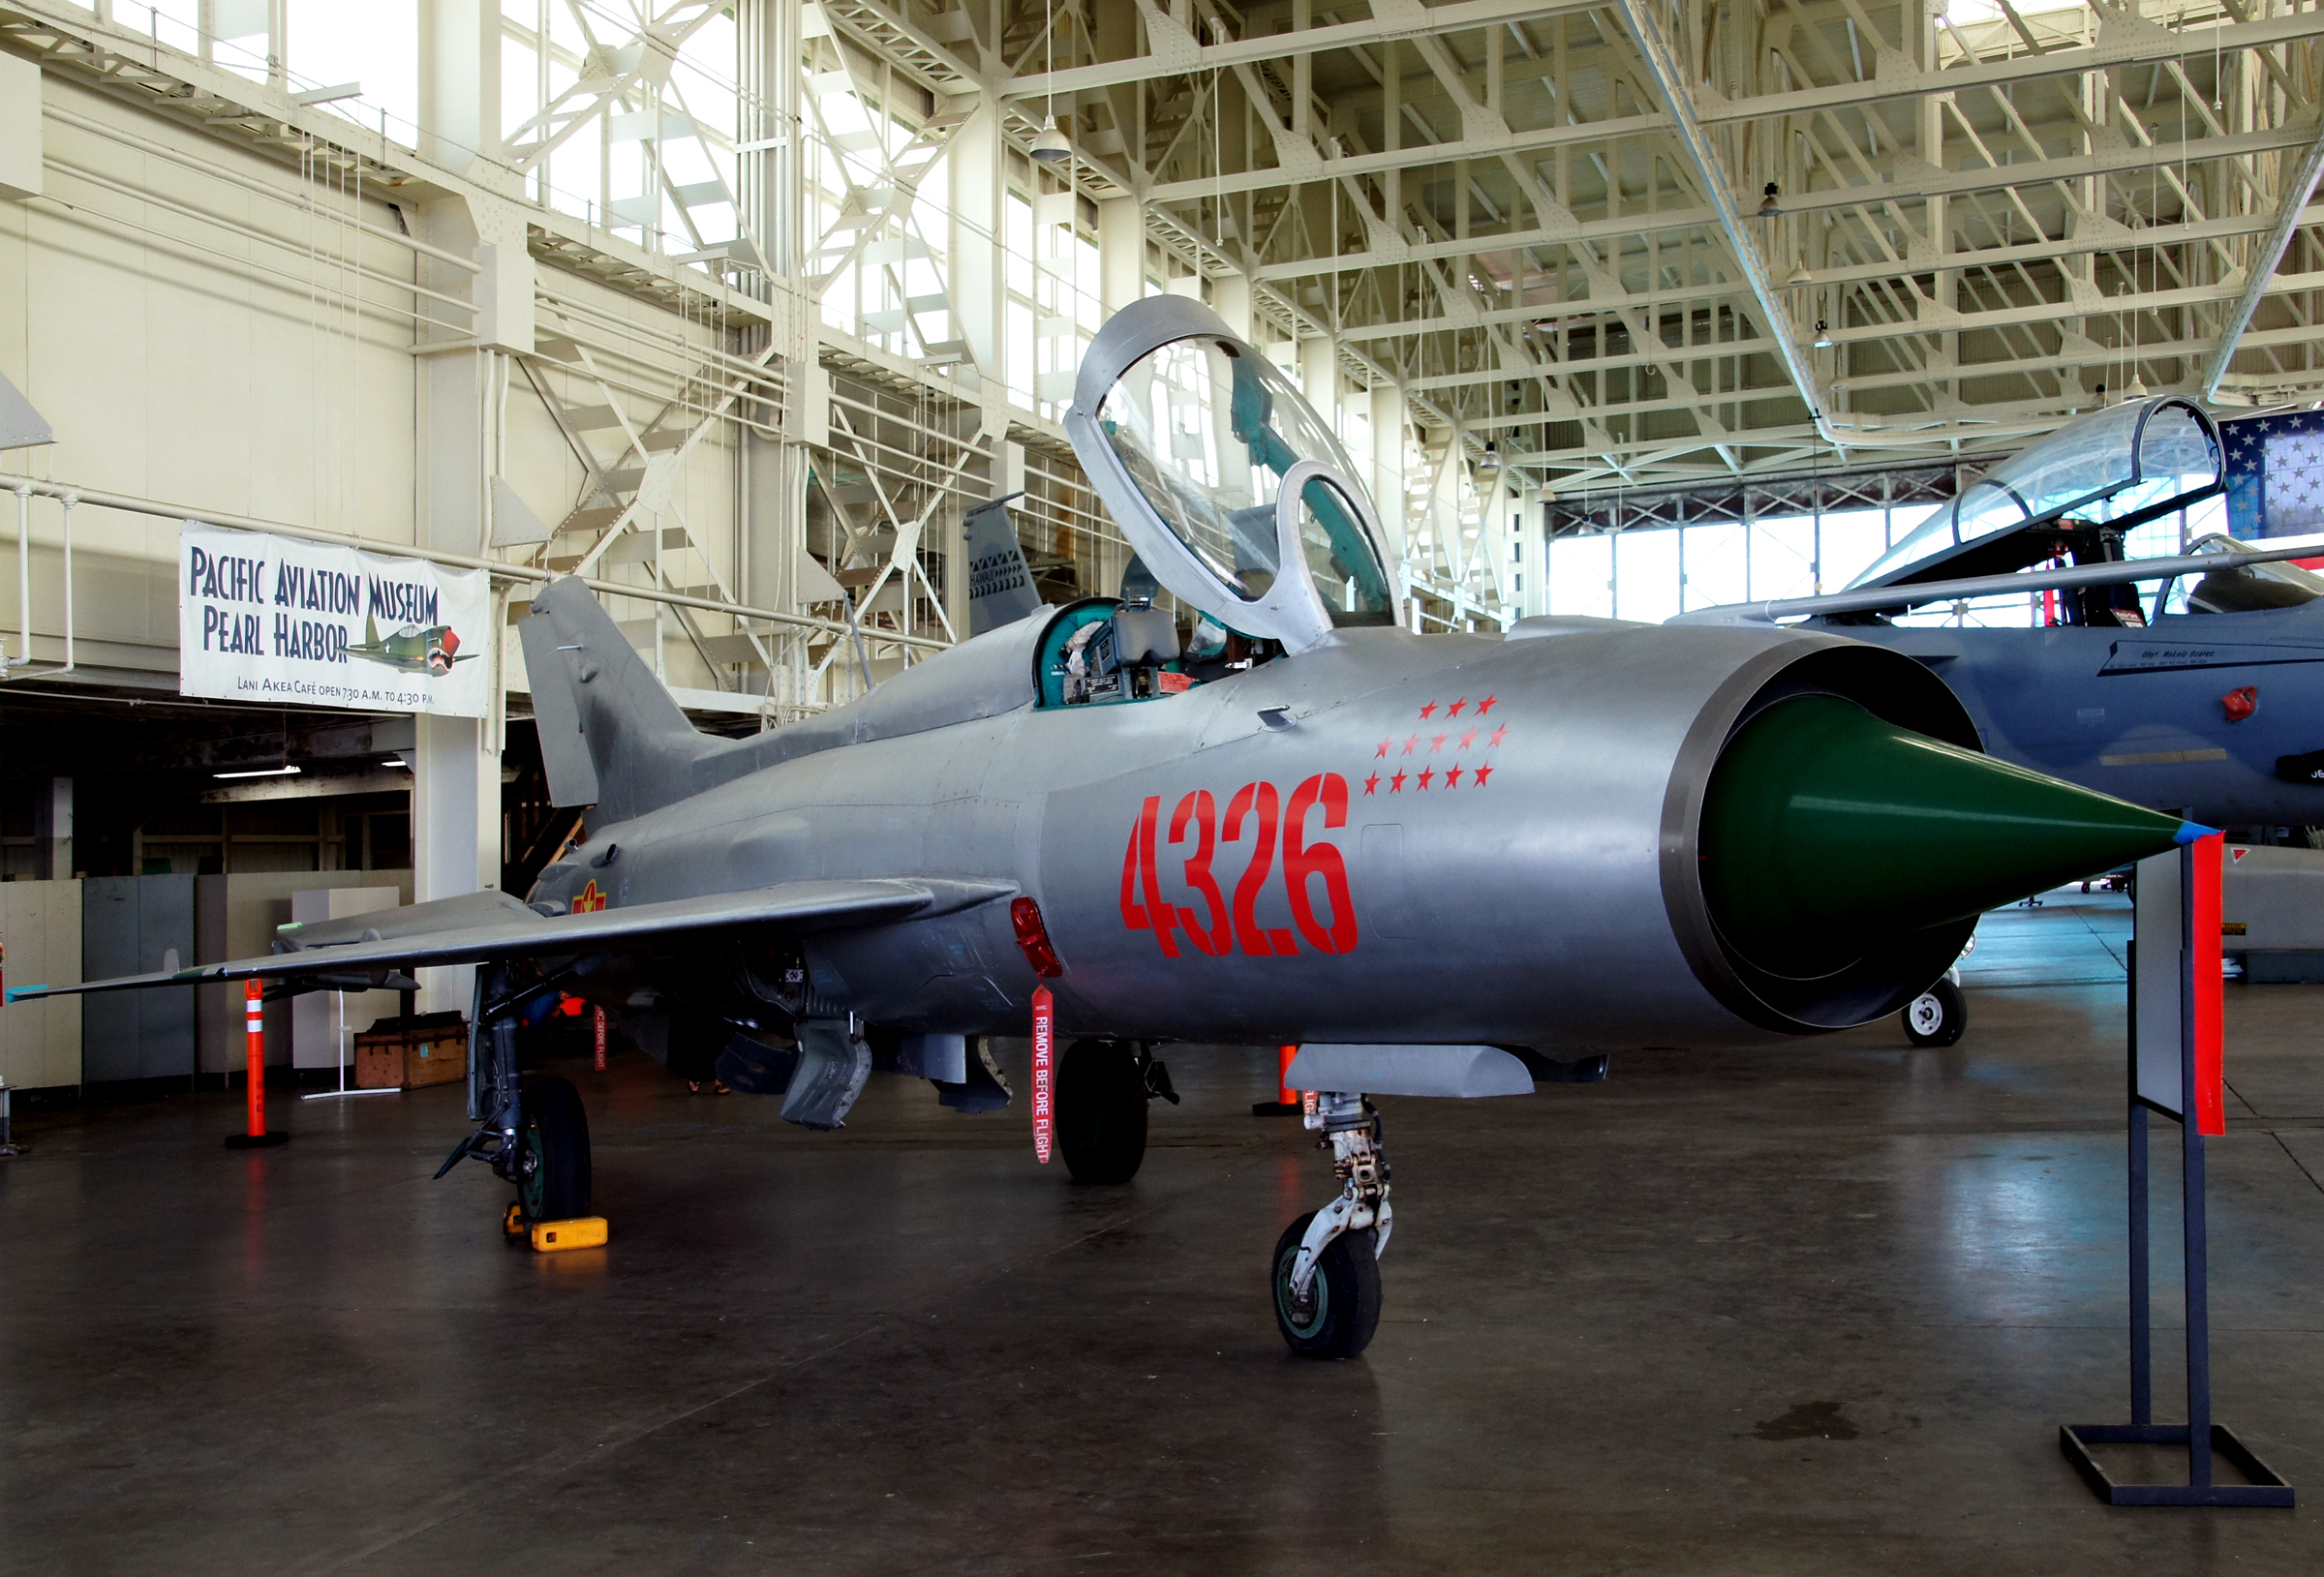
airplane, aircraft, jet, vehicle, aviation, publicdomain, sonydslra580, pearlharbour, coldwaraircraft, sovietaircraft, mig21, air force, jet aircraft, fighter aircraft, military aircraft, atmosphere of earth, aircraft engine